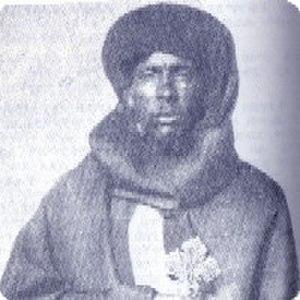
Aboune Pétros ou Abouna Pétros était un évêque éthiopien, exécuté le 29 juillet 1936 par les troupes d'occupation italiennes d'Éthiopie.